Nizhnekamsky District

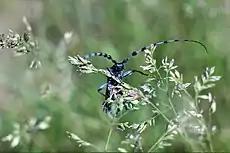
Barbel beetle

The Nizhnekamsky municipal district is located in the central part of the Republic of Tatarstan on the left bank of the Kama River. Nizhnekamsk is connected by rail with Bugulma and Vyatskiye Polyany, which has access to the Gorky Railway and Kuybyshev Railway. There is a passenger pier in the village of Krasny Klyuch.